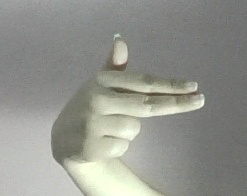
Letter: ghain